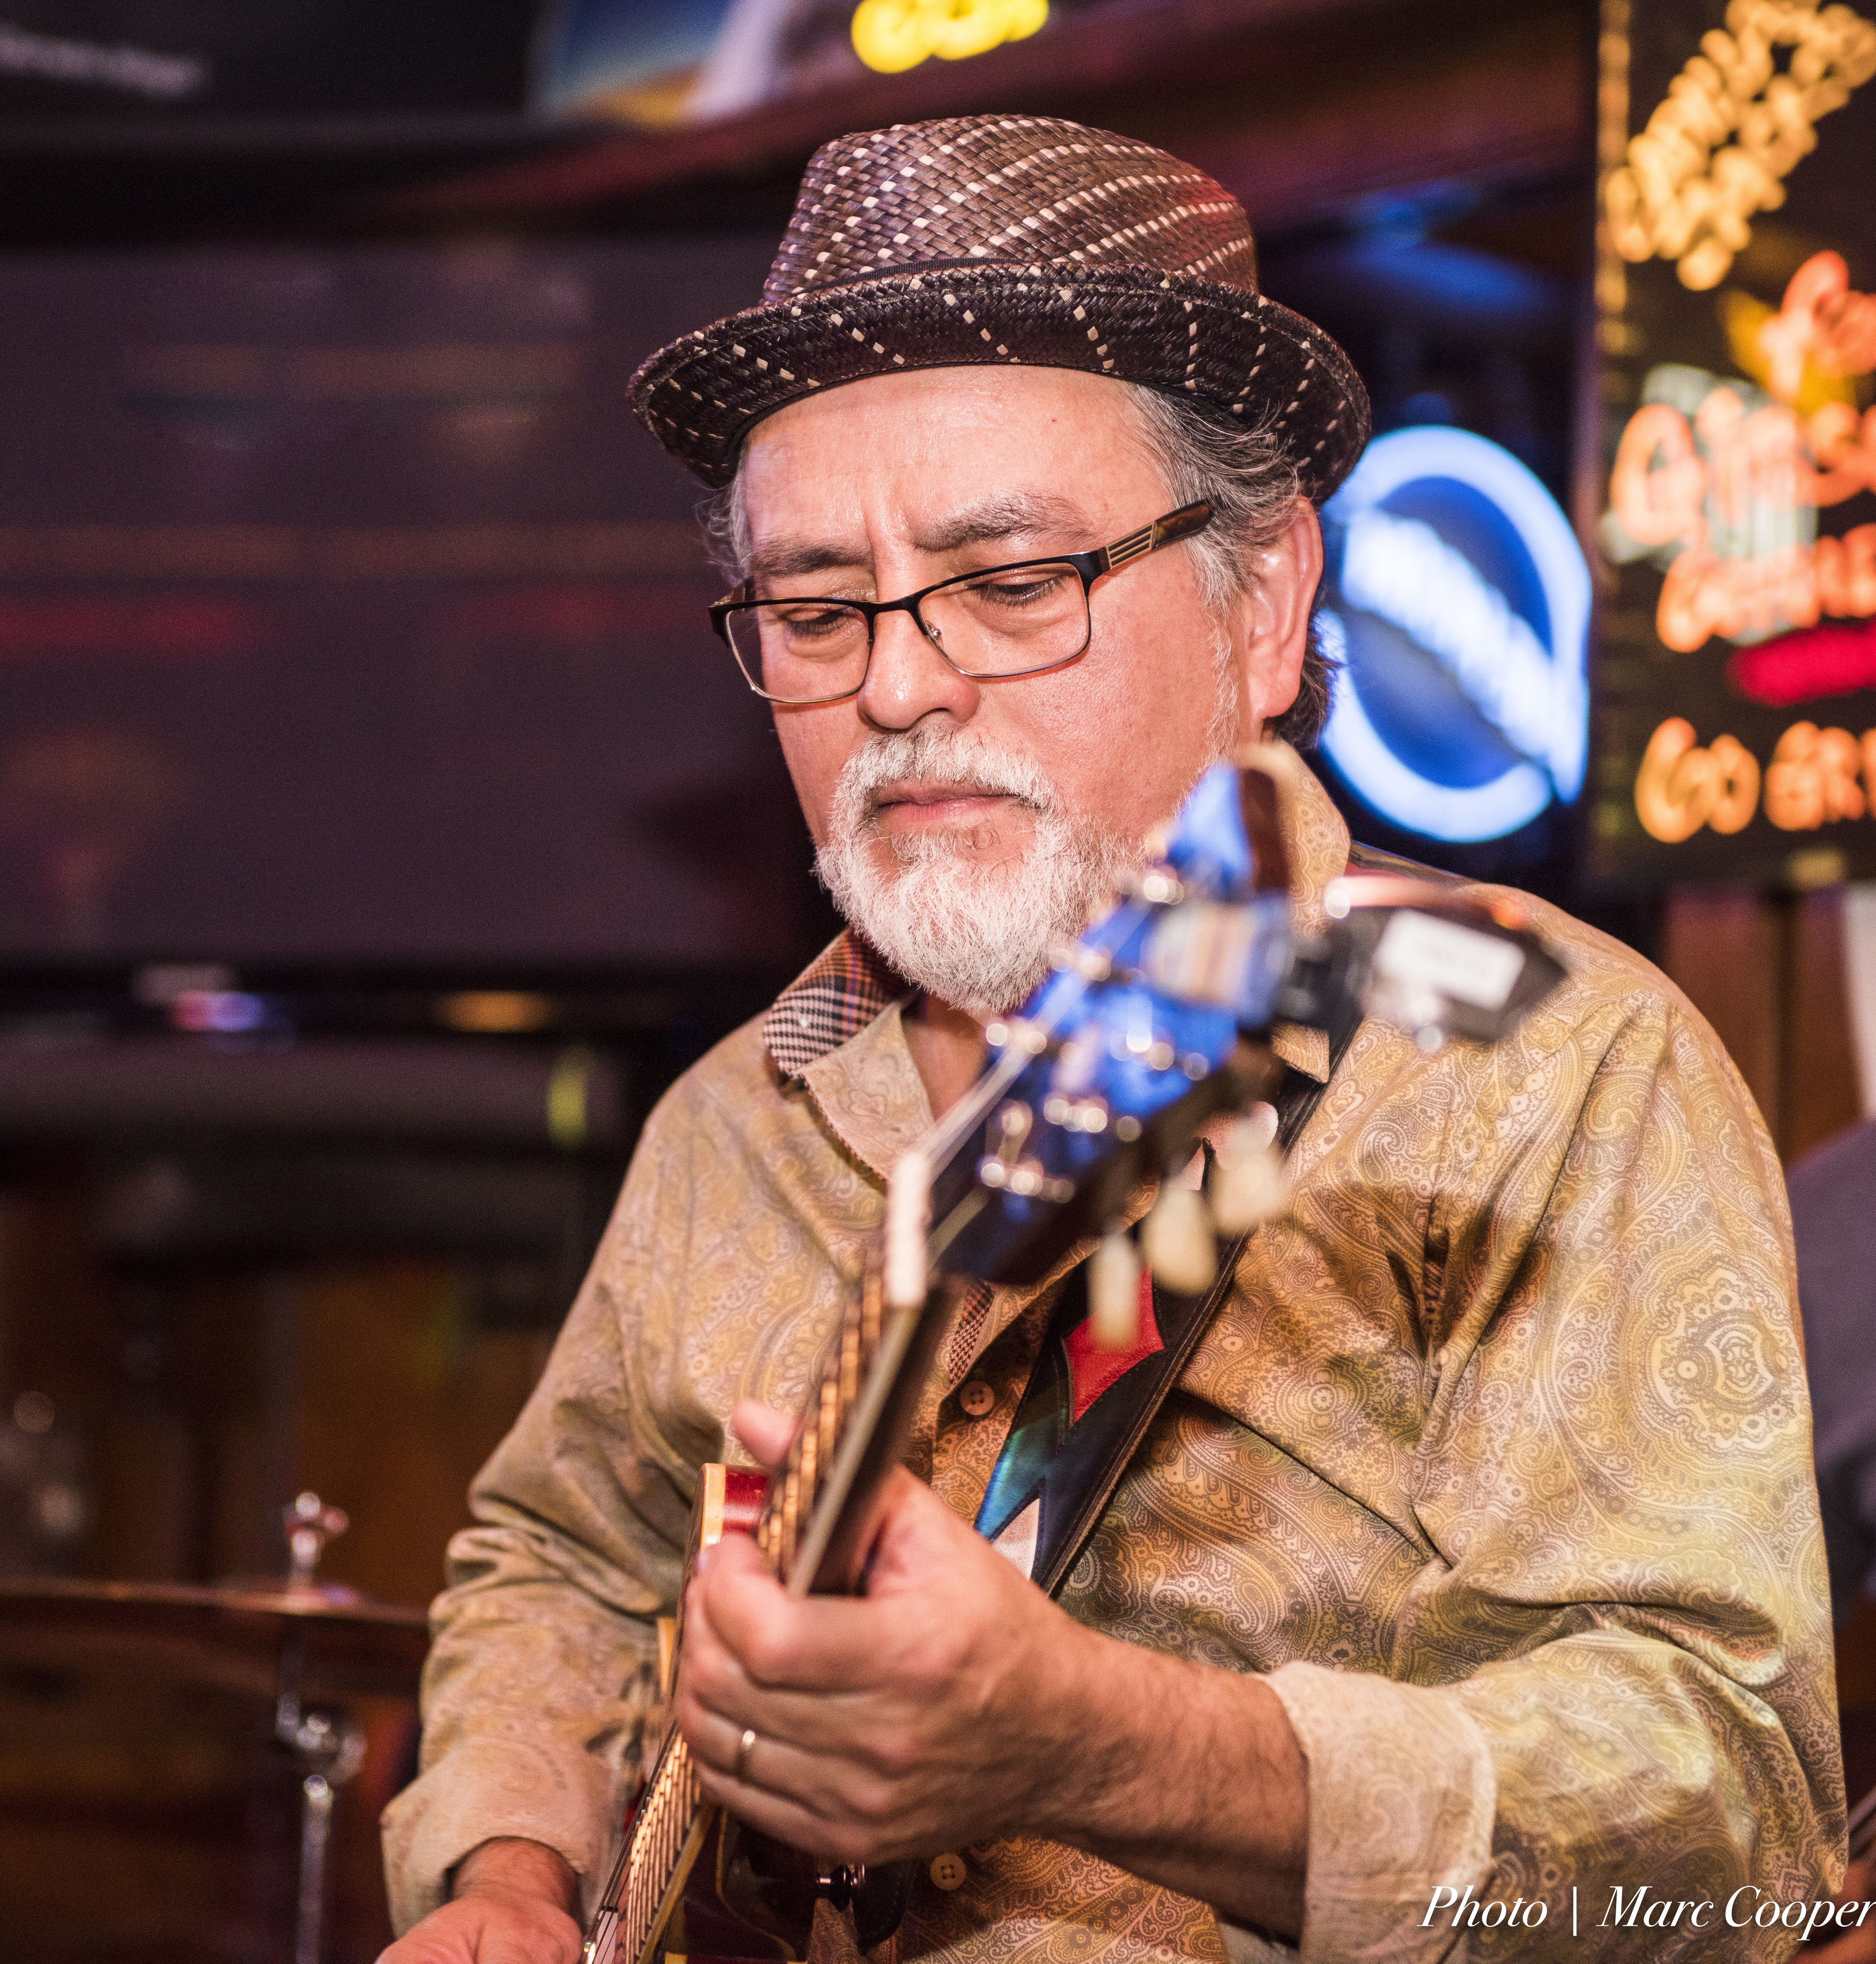
person, music, guitar, bar, portrait, hat, nikon, performer, musician, beard, blues, cool image, glasses, singing, d810, guitarist, cadillaczack, mauisugarmillsaloon, joey, socal, delgado, lightoom, loghtroom, i, singer songwriter